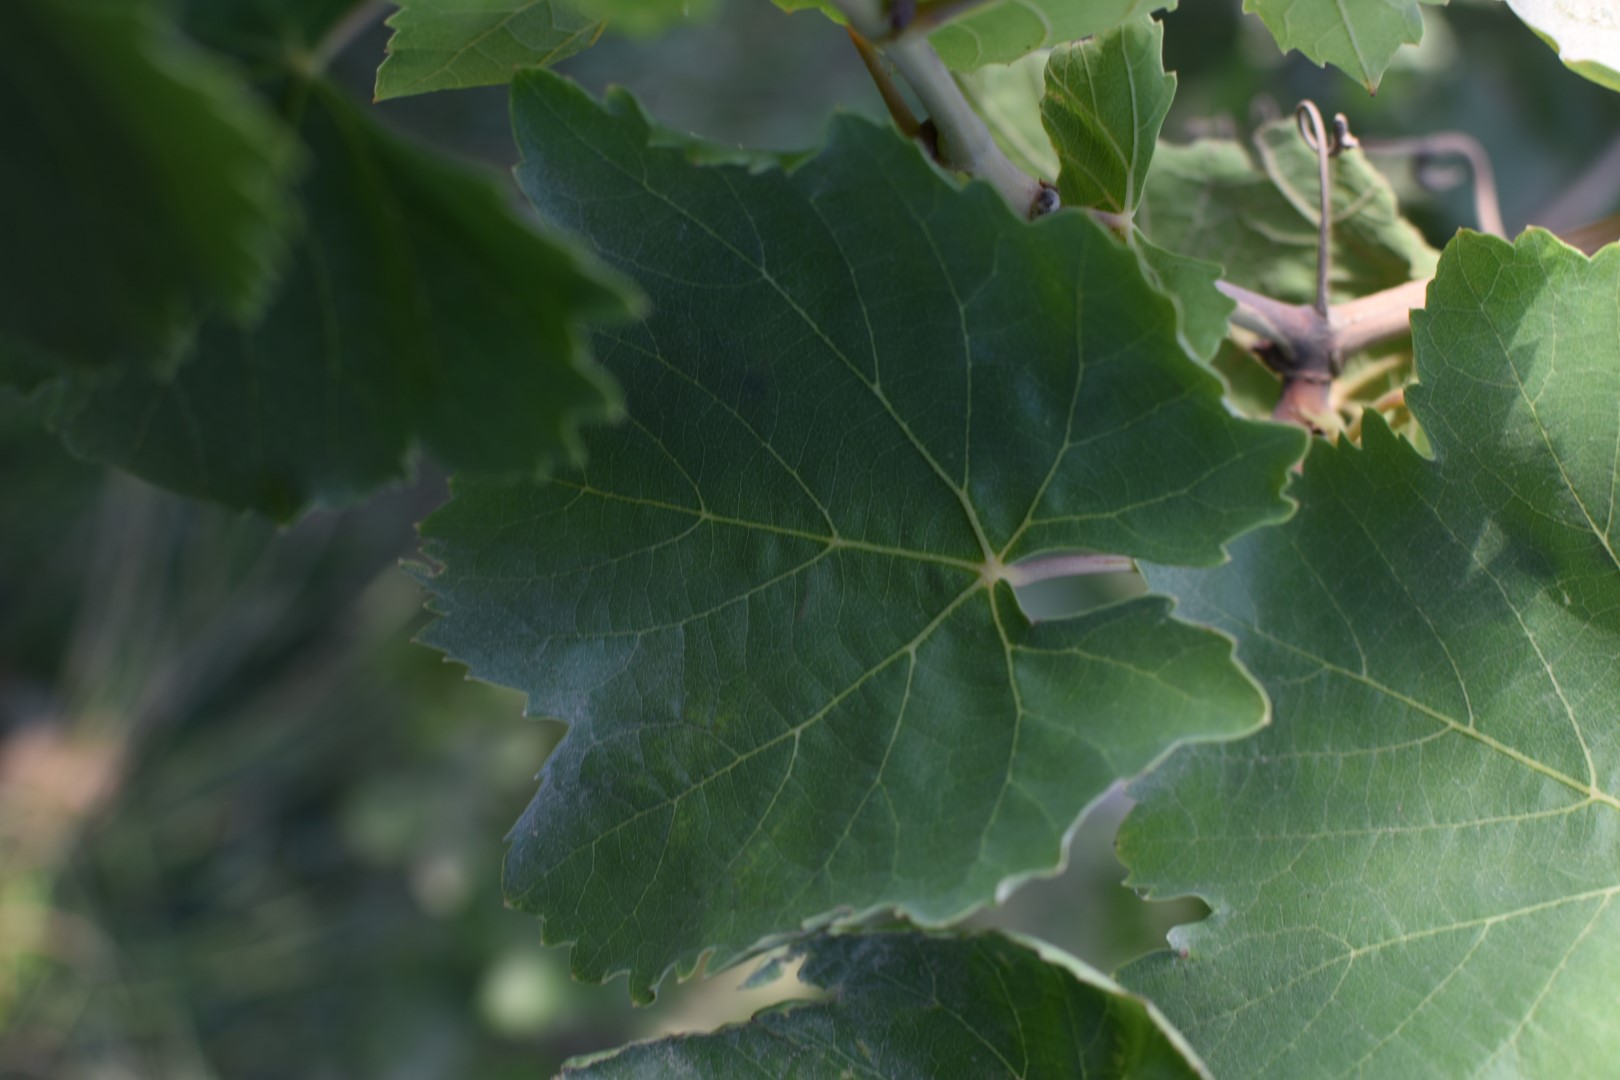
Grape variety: Thompson Seedless